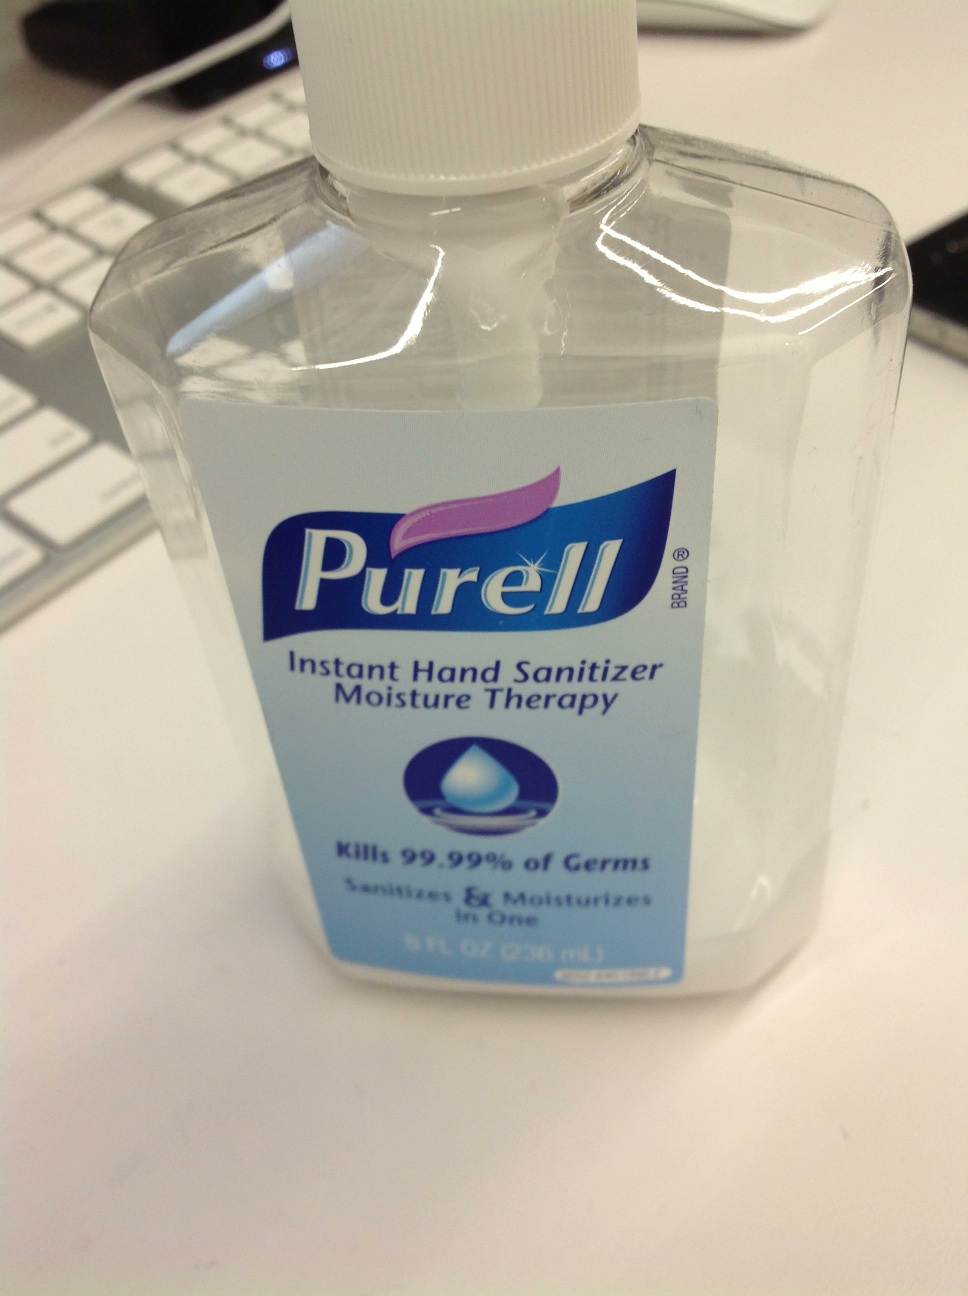Question: What brand is this?
Answer: purell